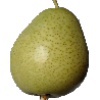
Label: Pear 1